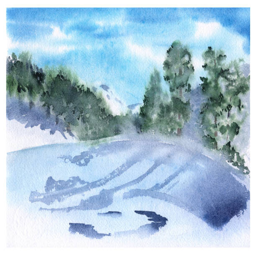
winter landscape in the mountains .